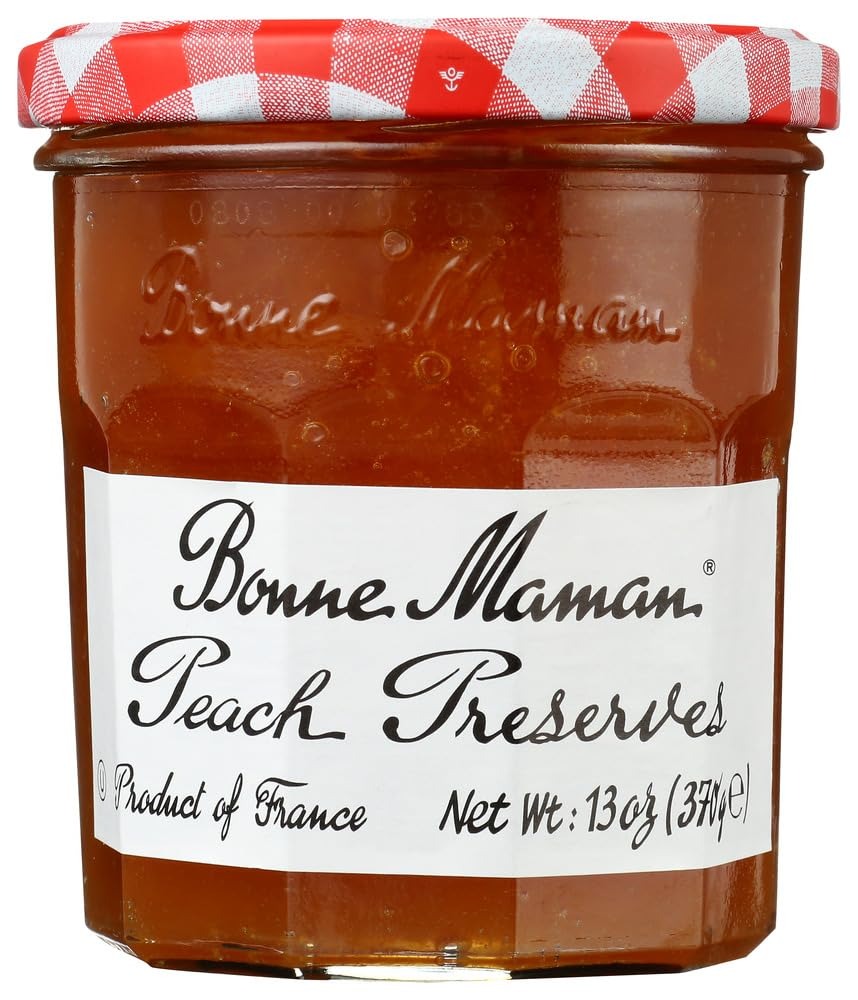
Item Name: Bonne Maman Peach Preserves, 13-Ounce Jars (Pack of 6)
Bullet Point 1: Bonne Maman is the number one selling line of specialty preserves providing the "Gold Standard" against which all other premium preserves are measured.
Bullet Point 2: Bonne Maman products are exported to over 100 countries and are top rated in taste tests.
Bullet Point 3: Bonne Maman preserves and jellies are made with no colorings, artificial preservatives, pulps, purees, juices or concentrates.
Value: 78.0
Unit: Ounce

Price: 8.24